Alfred-Nicolas Normand

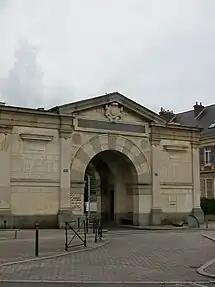
Entrance to the Centre pénitentiaire de Rennes

In the late 1870s, he also did reconstructive work on the Arc de Triomphe and the column at the Place Vendôme. From 1882 to 1887, he added a swimming pool and classrooms to the lycée Michelet in Vanves. After that, he indulged his interest in photography by taking an extended trip throughout France, Italy, Greece, North Africa, Scandinavia and Russia, making a photographic record of vernacular structures, as well as monuments.